Croydon Town Hall

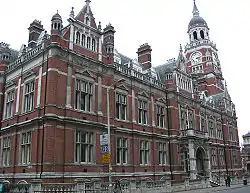
Croydon Town Hall

Croydon Town Hall is a council building in Katharine Street, Croydon which serves as the headquarters for Croydon London Borough Council. It is a Grade II listed building.